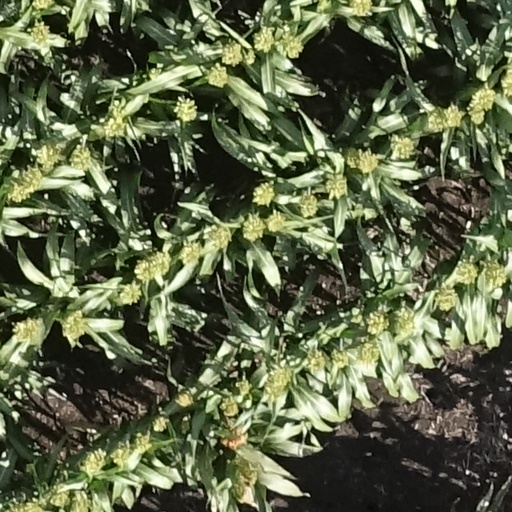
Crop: sorghum